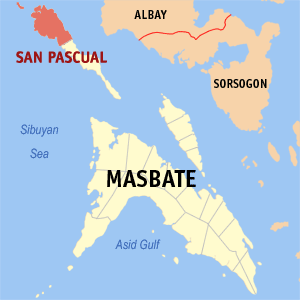
San Pascual est une localité de la province de Masbate, aux Philippines. En 2015, elle compte 46 674 habitants.